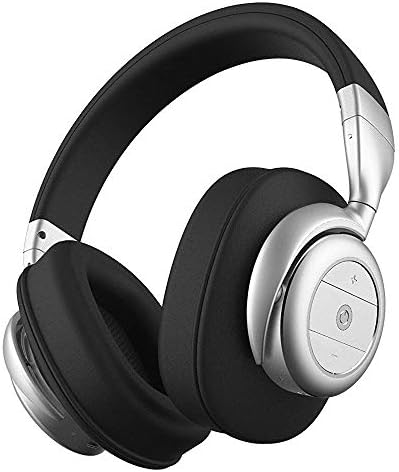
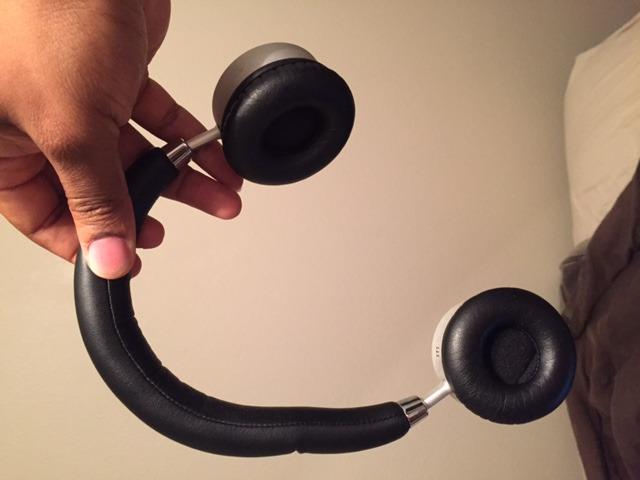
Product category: headphones
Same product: no